Samuel Dexter Lecompte

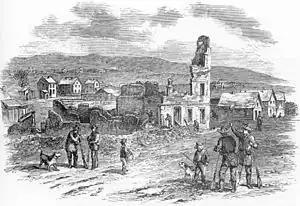
The charred remains of the Free State Hotel.

Accordingly, Lecompte surprised the Committee by convening, on May 5, 1856, a grand jury which resulted in the indictment of all members of the "Topeka Government" on charges of treason, and arresting Governor Robinson while he was traveling by steamboat in Lexington, Missouri. On May 11, Federal Marshal Israel B. Donaldson proclaimed that the hindrance of an attempted arrest in Lawrence the previous November, an event known as the "Rescue of Branson" (which was the primary cause of the Wakarusa War), was a violent act of insurrection, and that the Free State Hotel in Lawrence was used as a "fort", and thus took this as an excuse to gather armed proslavery settlers in Lecompton in preparation of a raid on Lawrence.